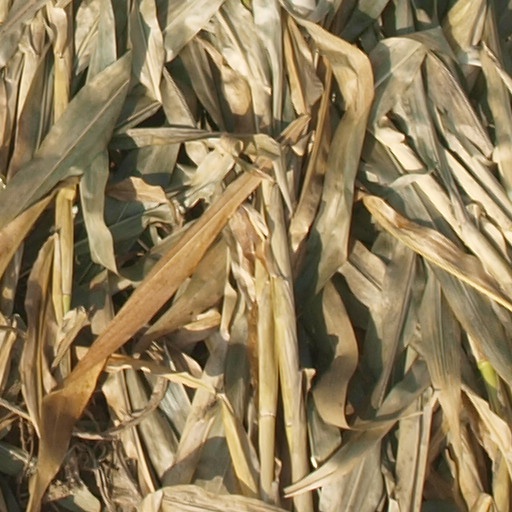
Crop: maize; corn